Yelland

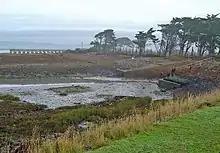
The former Yelland Power Station site

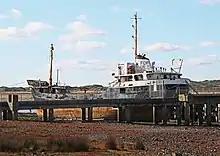
The jetty which once served the power station

The East Yelland Power Station was once an operational coal-fired electricity production plant located in a partially hidden area on the estuary, next to the Tarka Trail. The power station was one of only two located to the west of Hinkley Point.